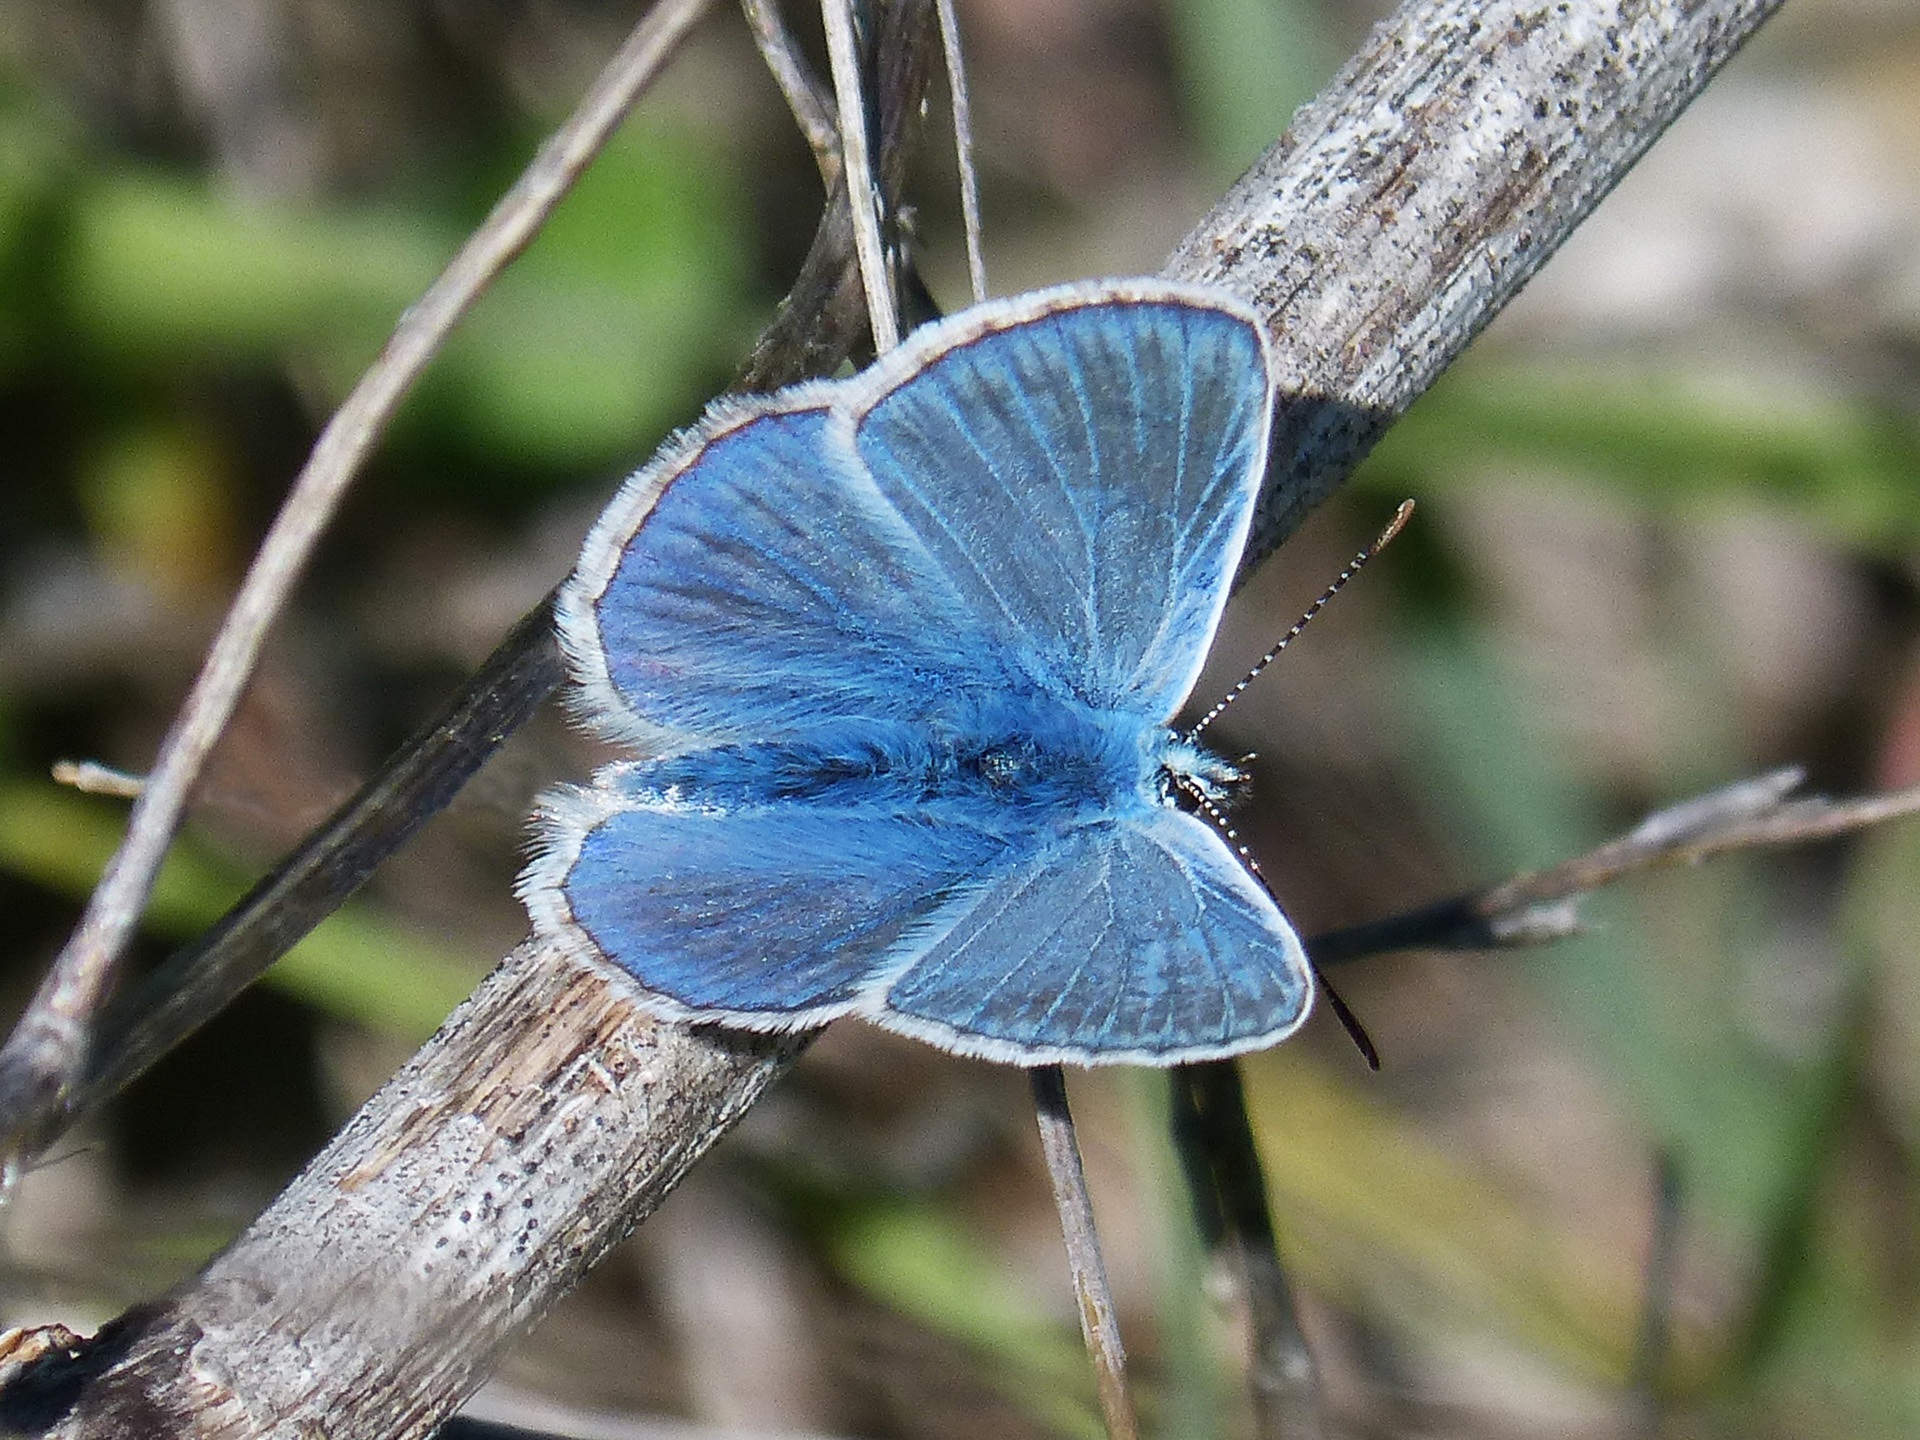
nature, wing, flower, wildlife, insect, butterfly, fauna, invertebrate, close up, pieridae, macro photography, arthropod, blue butterfly, blue winged butterfly, moths and butterflies, lycaenid, colias